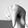
ASL letter: Q